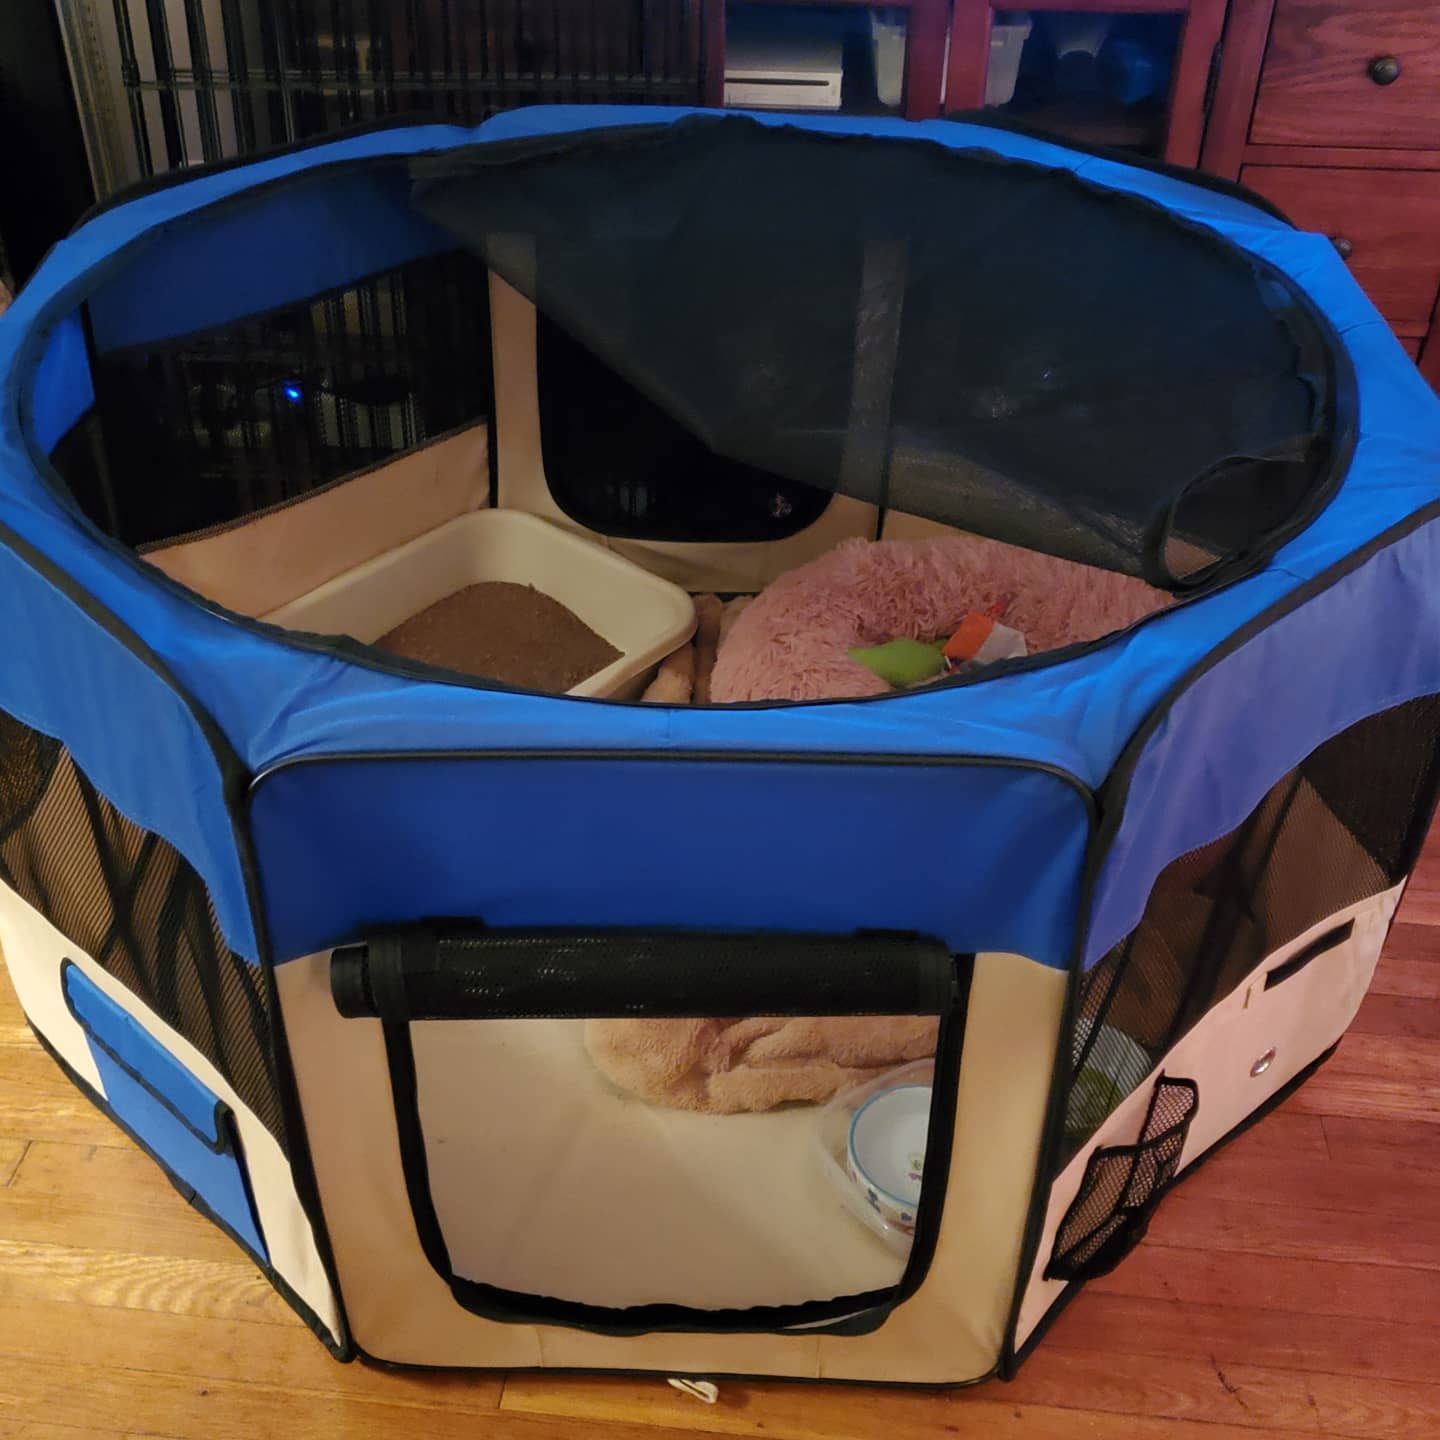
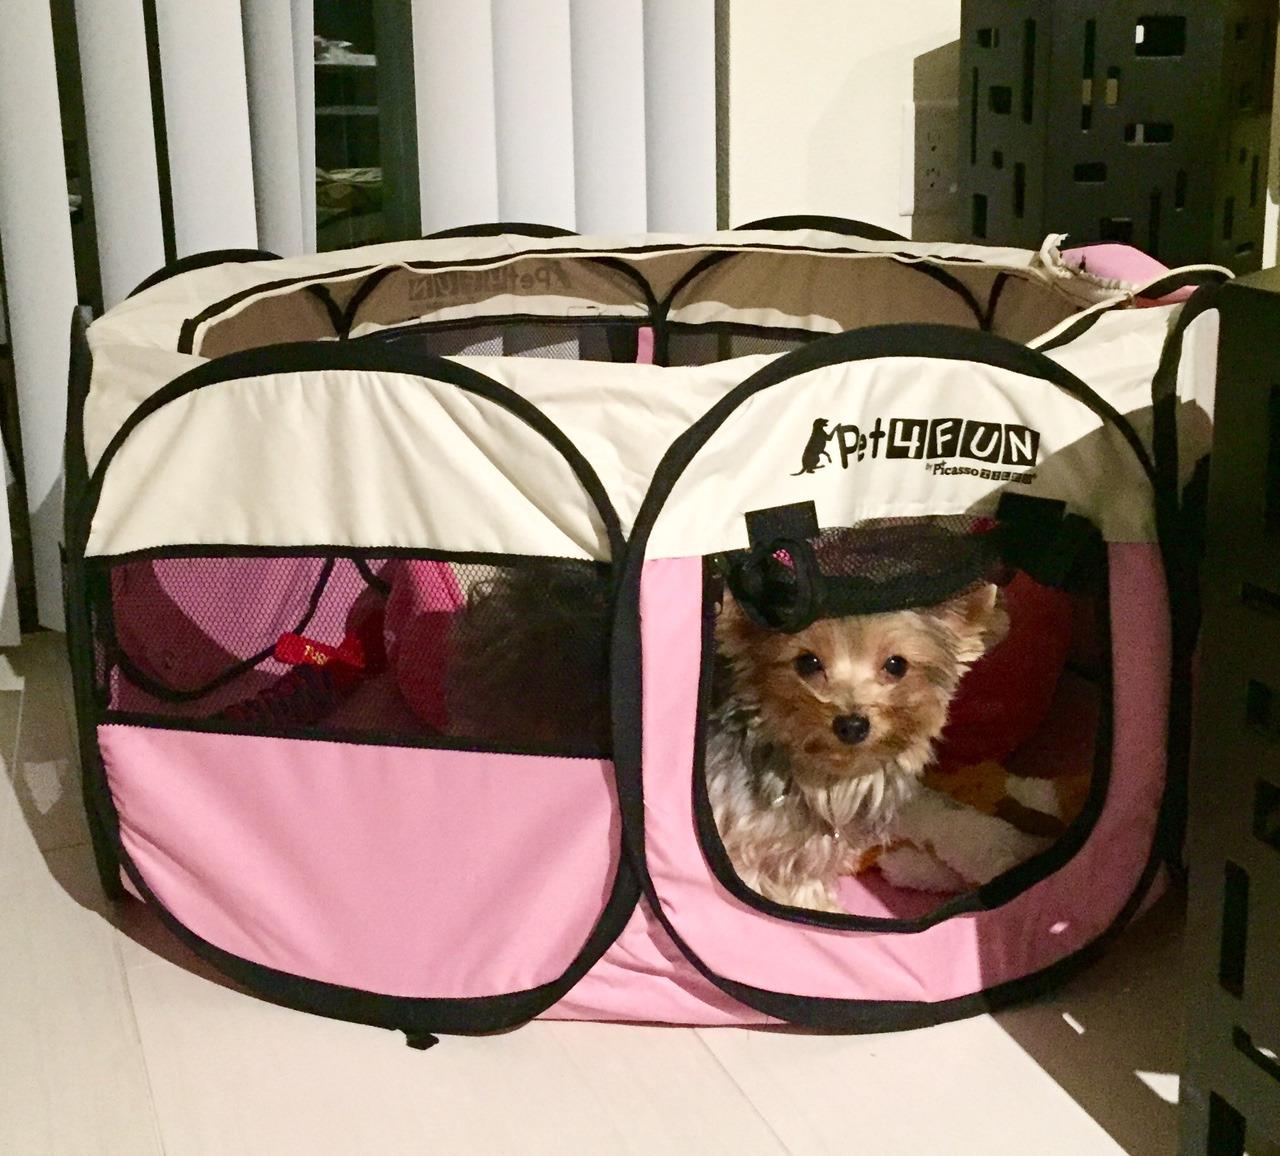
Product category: items_kennel
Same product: no